Flag of São Paulo (state)

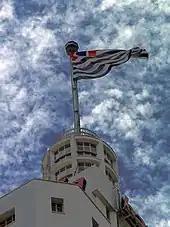
The flag of São Paulo on the top of the Altino Arantes Building, in São Paulo

The flag has thirteen stripes alternating between black and white, representing the days and nights that the "bandeirantes" fought for the good of the state. The top and bottom stripes are both black, so the edges are clearly delimited.